Entrevaux

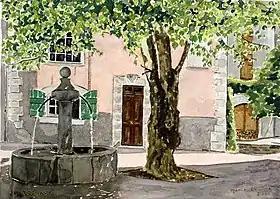
Place Charles Panier.

Set on both sides of the narrow road between Annot and Puget-Théniers that runs alongside the gorge of the river Var, the medieval walled town lies in the shadow of a mountaintop citadel.